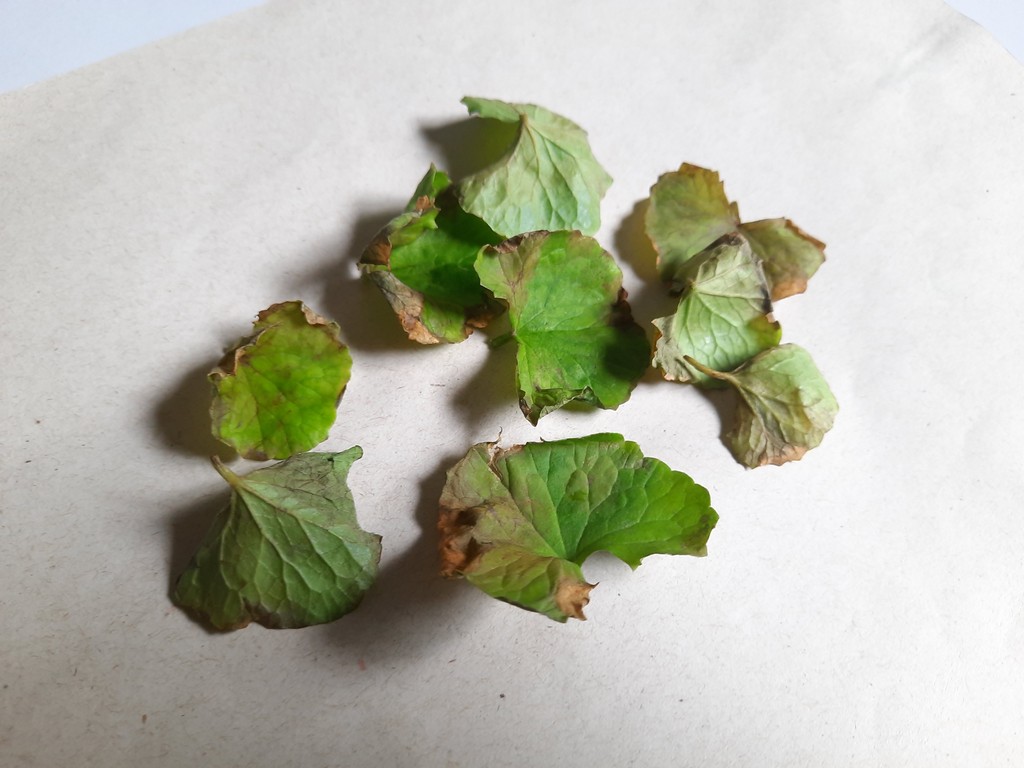
Label: Unhealthy